KL Sentral–Terminal Skypark Line

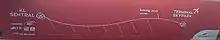
KL Sentral–Terminal Skypark Line route map showing the "skipped" stations

The KL Sentral-Terminal Skypark Line commenced operations on 1 May 2018 and runs between KL Sentral and Subang Skypark with a stop in Subang Jaya. In contrast to ordinary Port Klang Line services, after leaving Subang Jaya, the KL Sentral-Terminal Skypark Line skips all stations between Setia Jaya and Abdullah Hukum, both stations inclusive.